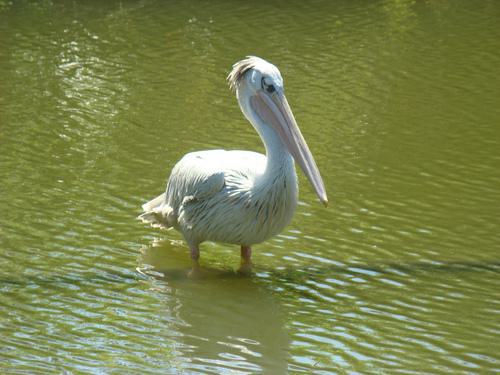
A photo of a white pelican